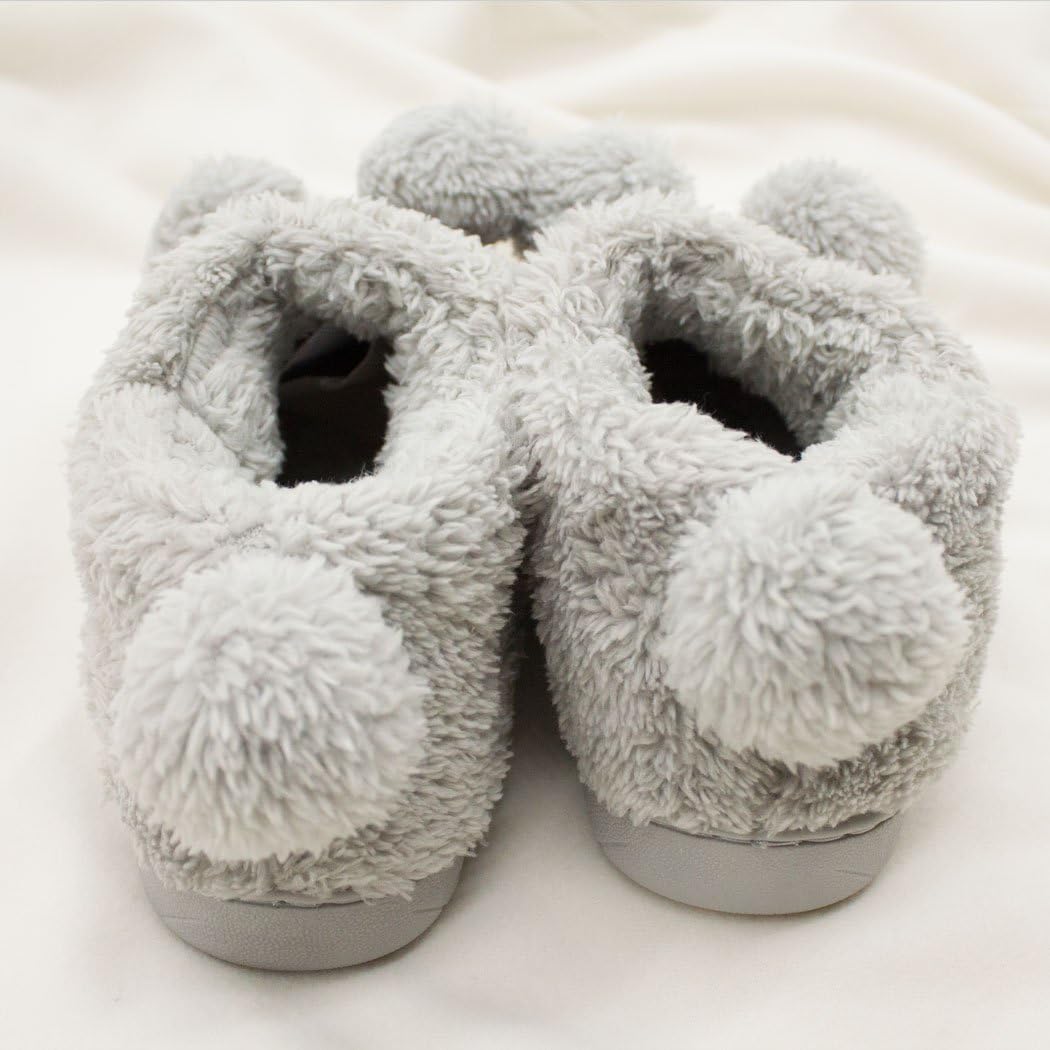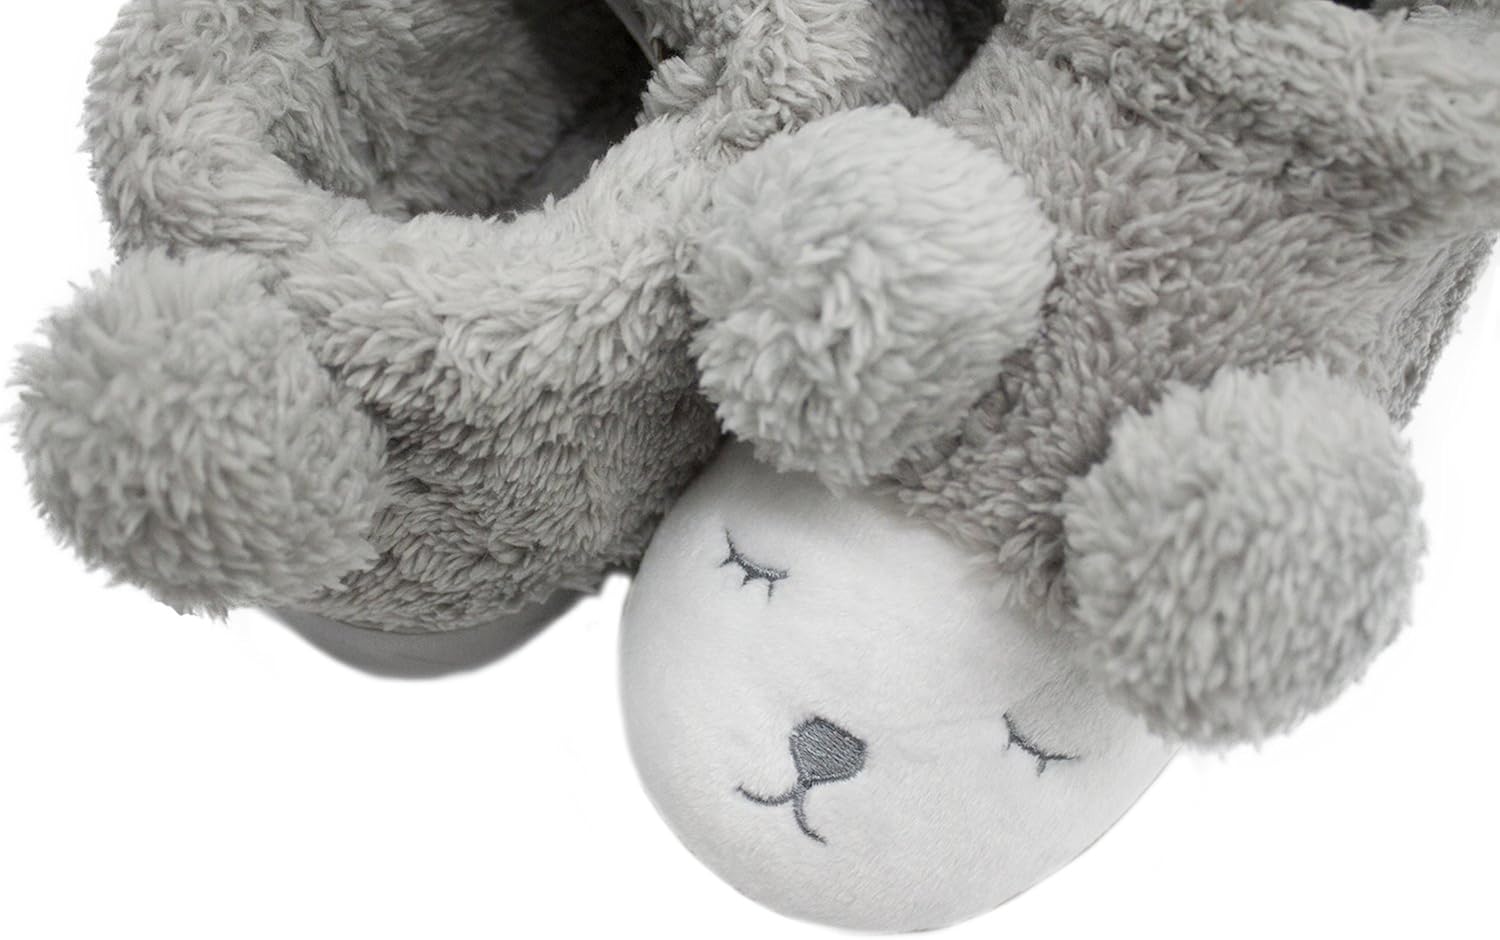
T-Dream Women Sheep Warm Cozy Plush Soft Indoor Slippers Outdoor Couples House Booties
Category: AMAZON FASHION
Lovely you fit this cute animal slipper. The weather is most certainly getting chillier. Our slipper lets you relax at home or run errands on the weekend in total comfort and warmth. Let your feet melt into the comfort and luxury of this slipper. We are intentions to do good quality slippers Note: Color differences allowed for light effects. Color differences allowed for light effects. This slipper comes in China Size. Please use the following guide to determine your size. This slipper comes in China Size. Please use the following guide to determine your size.
Features: Faux Fur lining | Pull On closure | MATERIAL: Soft Plush + Rubber Sole | Plush lining and foot bed offers warmth and comfort to give your feet the rest they need. | Keep your toes cozy with these slippers. And helps reduce stress on your feet | Soft and plush, textile upper features faux-fur top line for added comfort. | Machine wash maximum temperature 30℃ minimum agitation with like colors. No bleach. Do not tumble dry, iron, or dry clean.